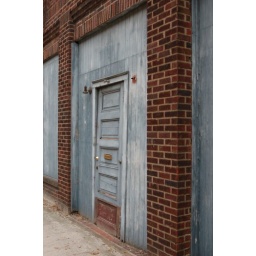
A blue door along the sidewalk in Savannah, GA.